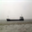
Label: ship